Ljubostinja

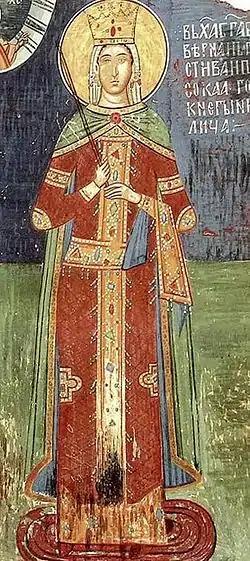
Princess Milica of Serbia, founder of monastery

The monastery was built from 1388 to 1405. In Ljubostinja were buried Princess Milica, Lazar Hrebeljanović's wife and Nun Jefimija, which after the Battle of Kosovo became a nun along with a number of other widows of Serbian noblemen, who lost their lives in the battles on the river Maritsa and Kosovo Polje. Today, Ljubostinja is a female monastery, which preserves and maintains about fifty nuns. During the rebellion of Kočine, the people were invited on rebellion from the Ljubostinje monastery. After the collapse of rebellion, Turks burned the monastery as an act of revenge against the Serbs, and most of the frescoes were destroyed. Also, when the monastery was set on fire, a secret treasure was discovered hidden in the monastery wall behind icons in which the Princess Milica hid their treasure. Among the stolen treasure was located Crown of Prince Lazar, which is now in Istanbul.